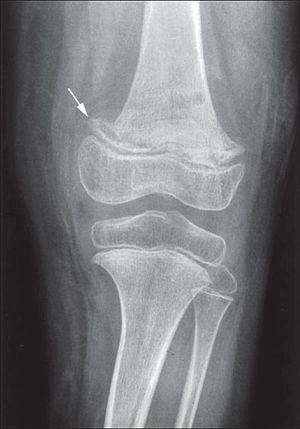
Le scorbut est une maladie due à une carence en vitamine C qui se traduit chez l'être humain, dans sa forme grave, par un déchaussement des dents et la purulence des gencives, des hémorragies, puis la mort.